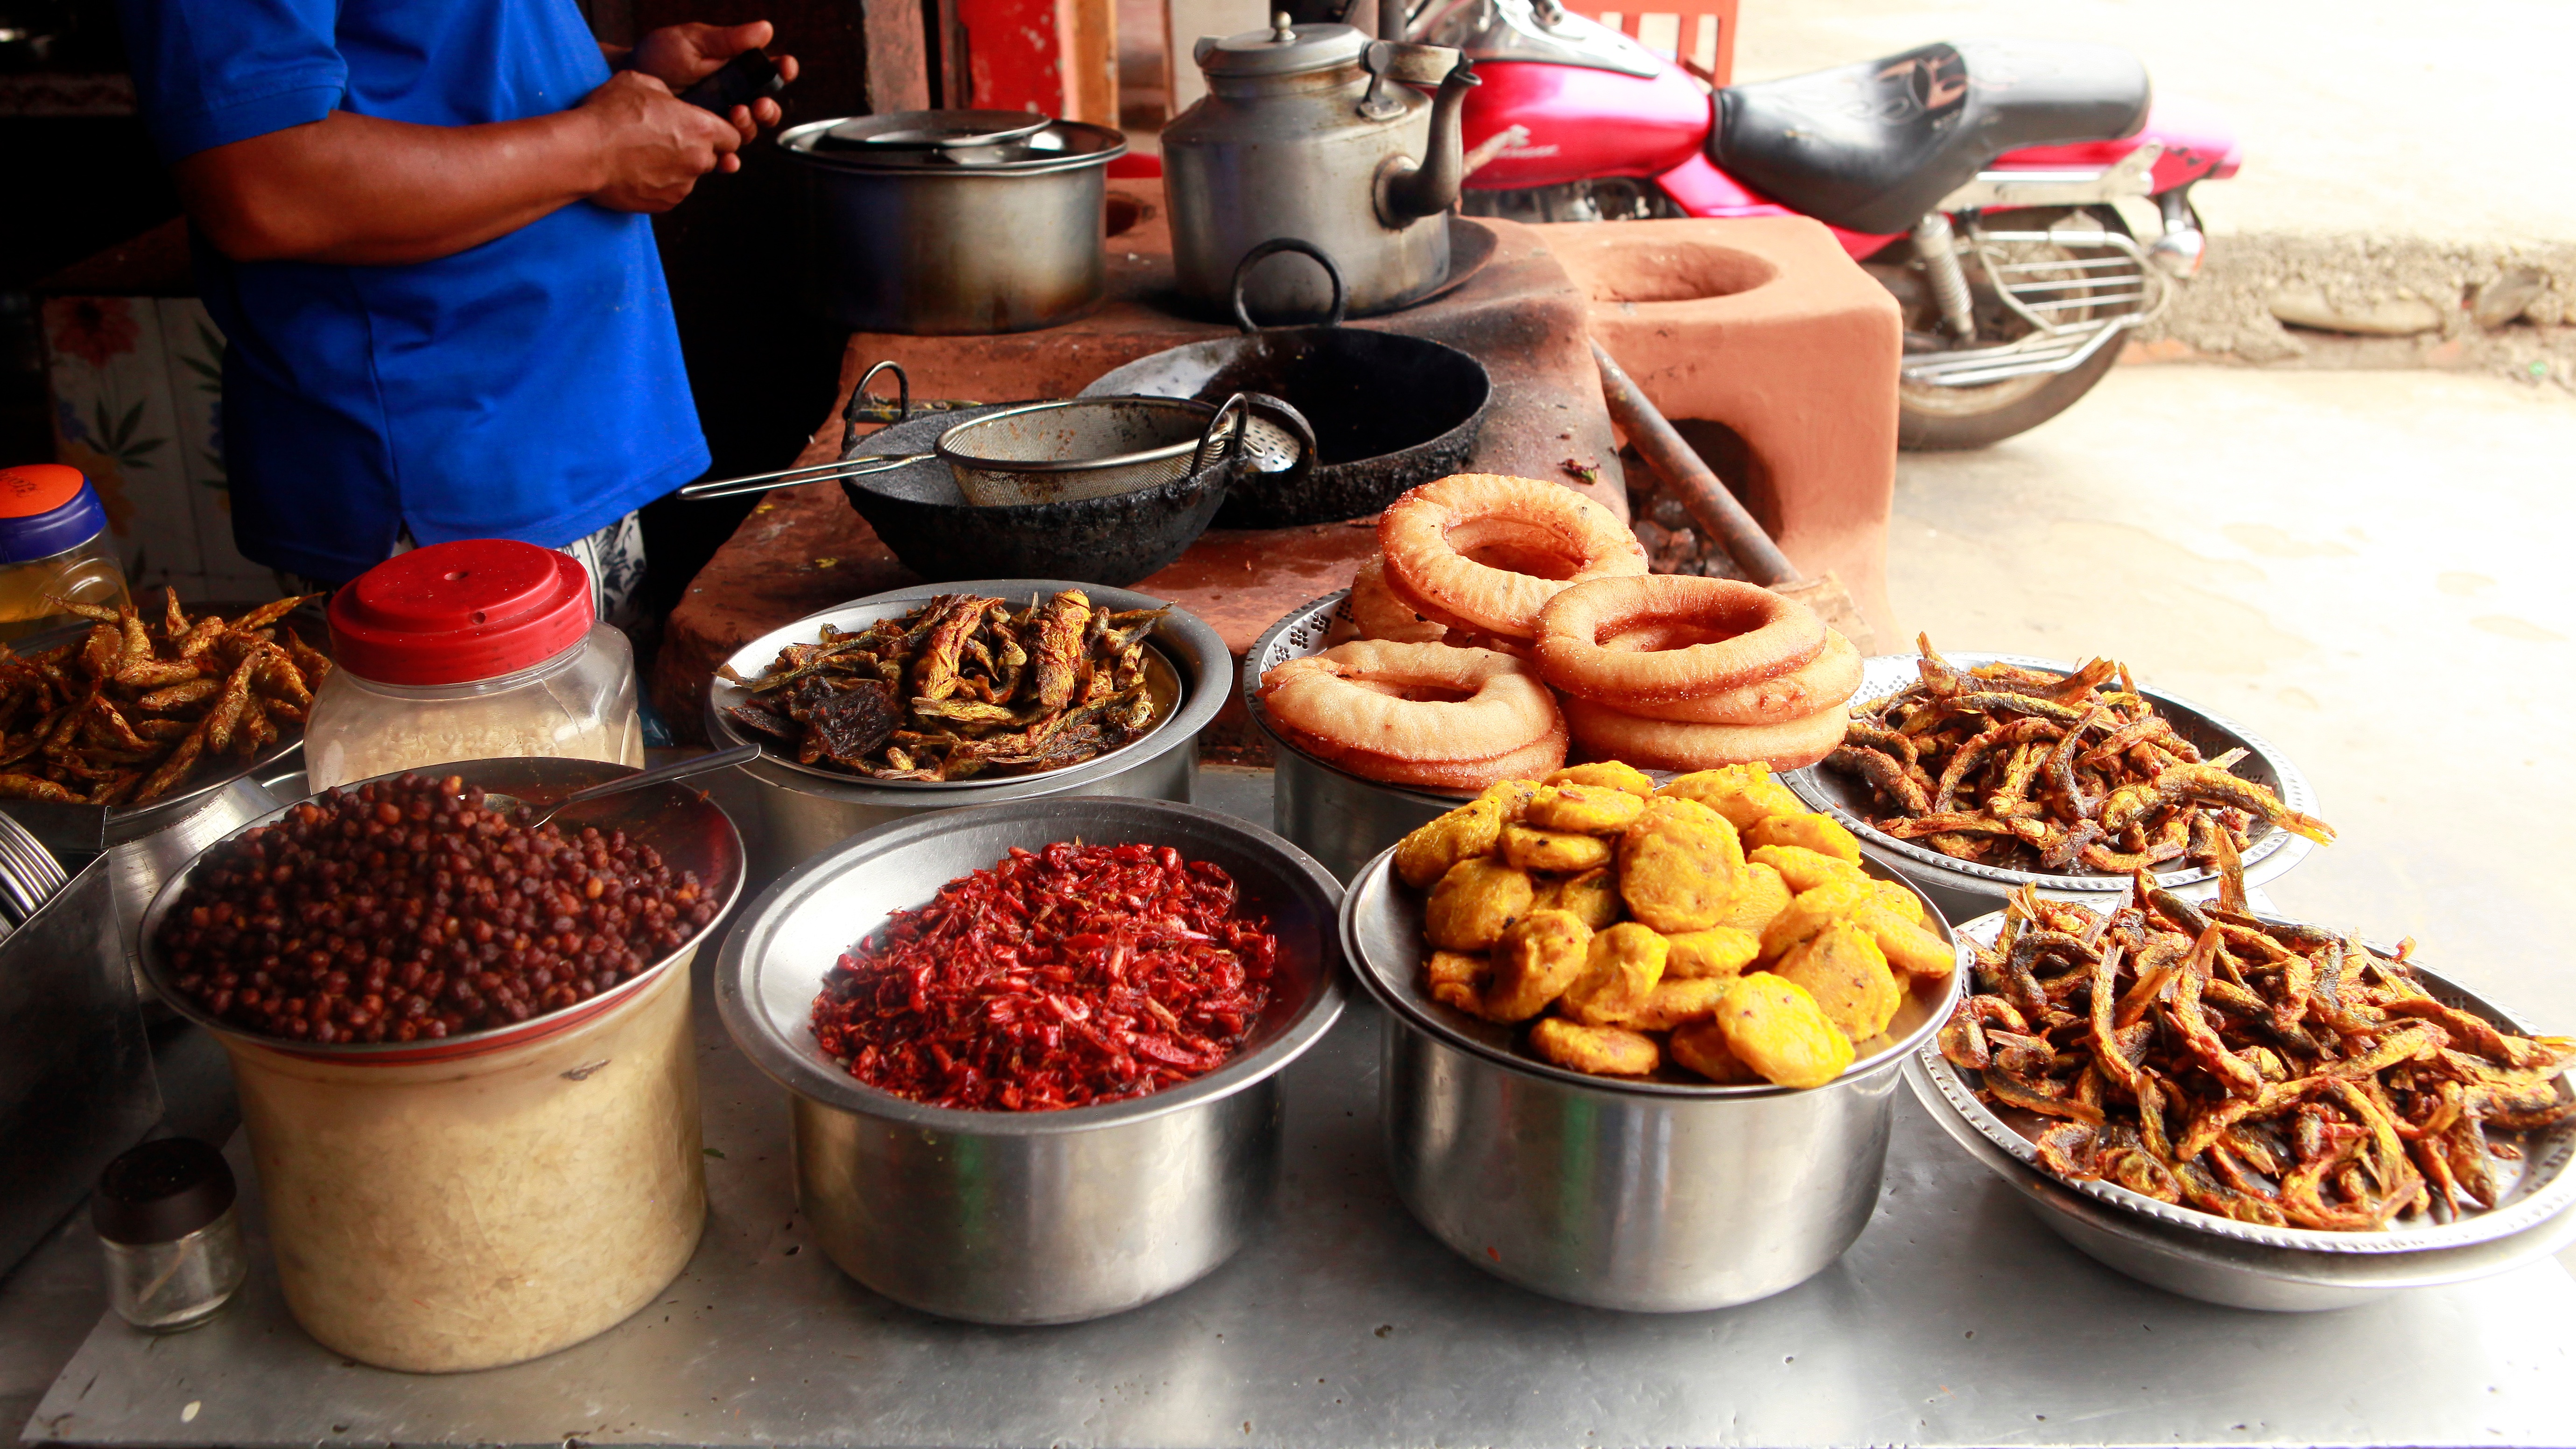
dish, meal, food, produce, breakfast, baking, cuisine